Half-Life: Echoes

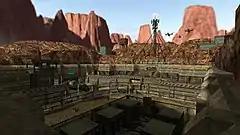
"Echoes" restructures the Black Mesa Research Facility using the GoldSrc engine, and includes more dynamic lighting than the base "Half-Life" game.

"Echoes" is set in the same location and time frame as that of Half-Life, taking place at a remote New Mexico laboratory called the Black Mesa Research Facility, showing the events of Half-Life from the perspective of a different protagonist. The player assumes the role of an unnamed character, referred to as "Candidate Twelve," a scientist.